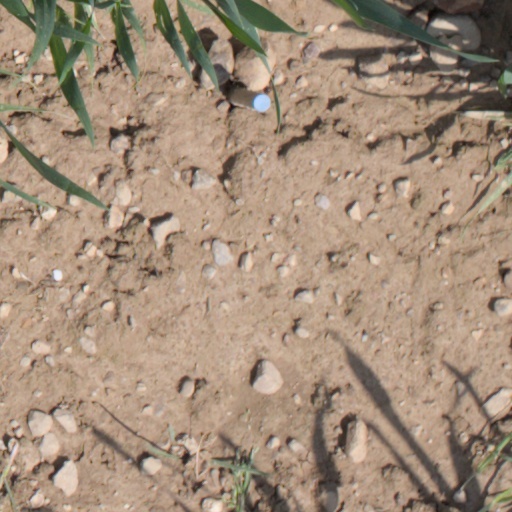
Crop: wheat